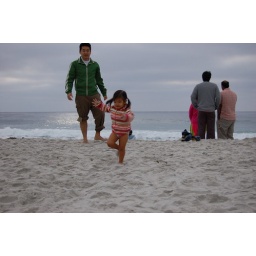
The cold didn't stop Ellie from stripping and running around in the sand and water though.